Buhi, Camarines Sur

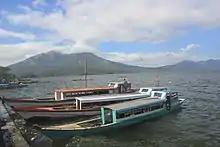

Buhi is located in the south-eastern part of the province of Camarines Sur. It is bound on the east by Mount Malinao, on the west by Mount Asog and Iriga City, on the north by Sagñay-Buhi mountain ranges and on the south by the low-lying ranges of Polangui, Albay, with the following coordinates: 13 degrees 25’ 32.4" north latitude and 123 degrees 30’ 49.1" east longitude. It is north-east of Legazpi City and and south of Naga City.